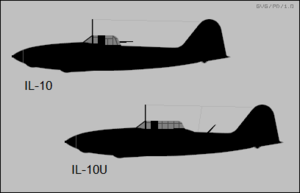
L'Iliouchine Il-10 est un avion d'attaque au sol soviétique conçu durant la Seconde Guerre mondiale et ayant participé aux opérations de la Guerre froide. Il a été construit sous licence tchécoslovaque par Avia sous la désignation de B-33. Il est connu également sous son nom de code OTAN de Beast.